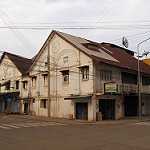
Scene: Outdoor